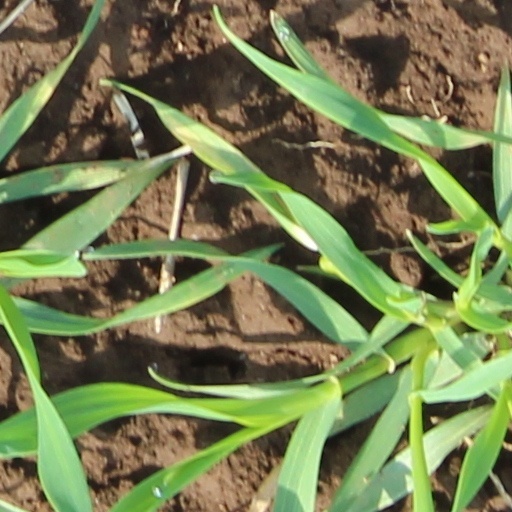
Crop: wheat